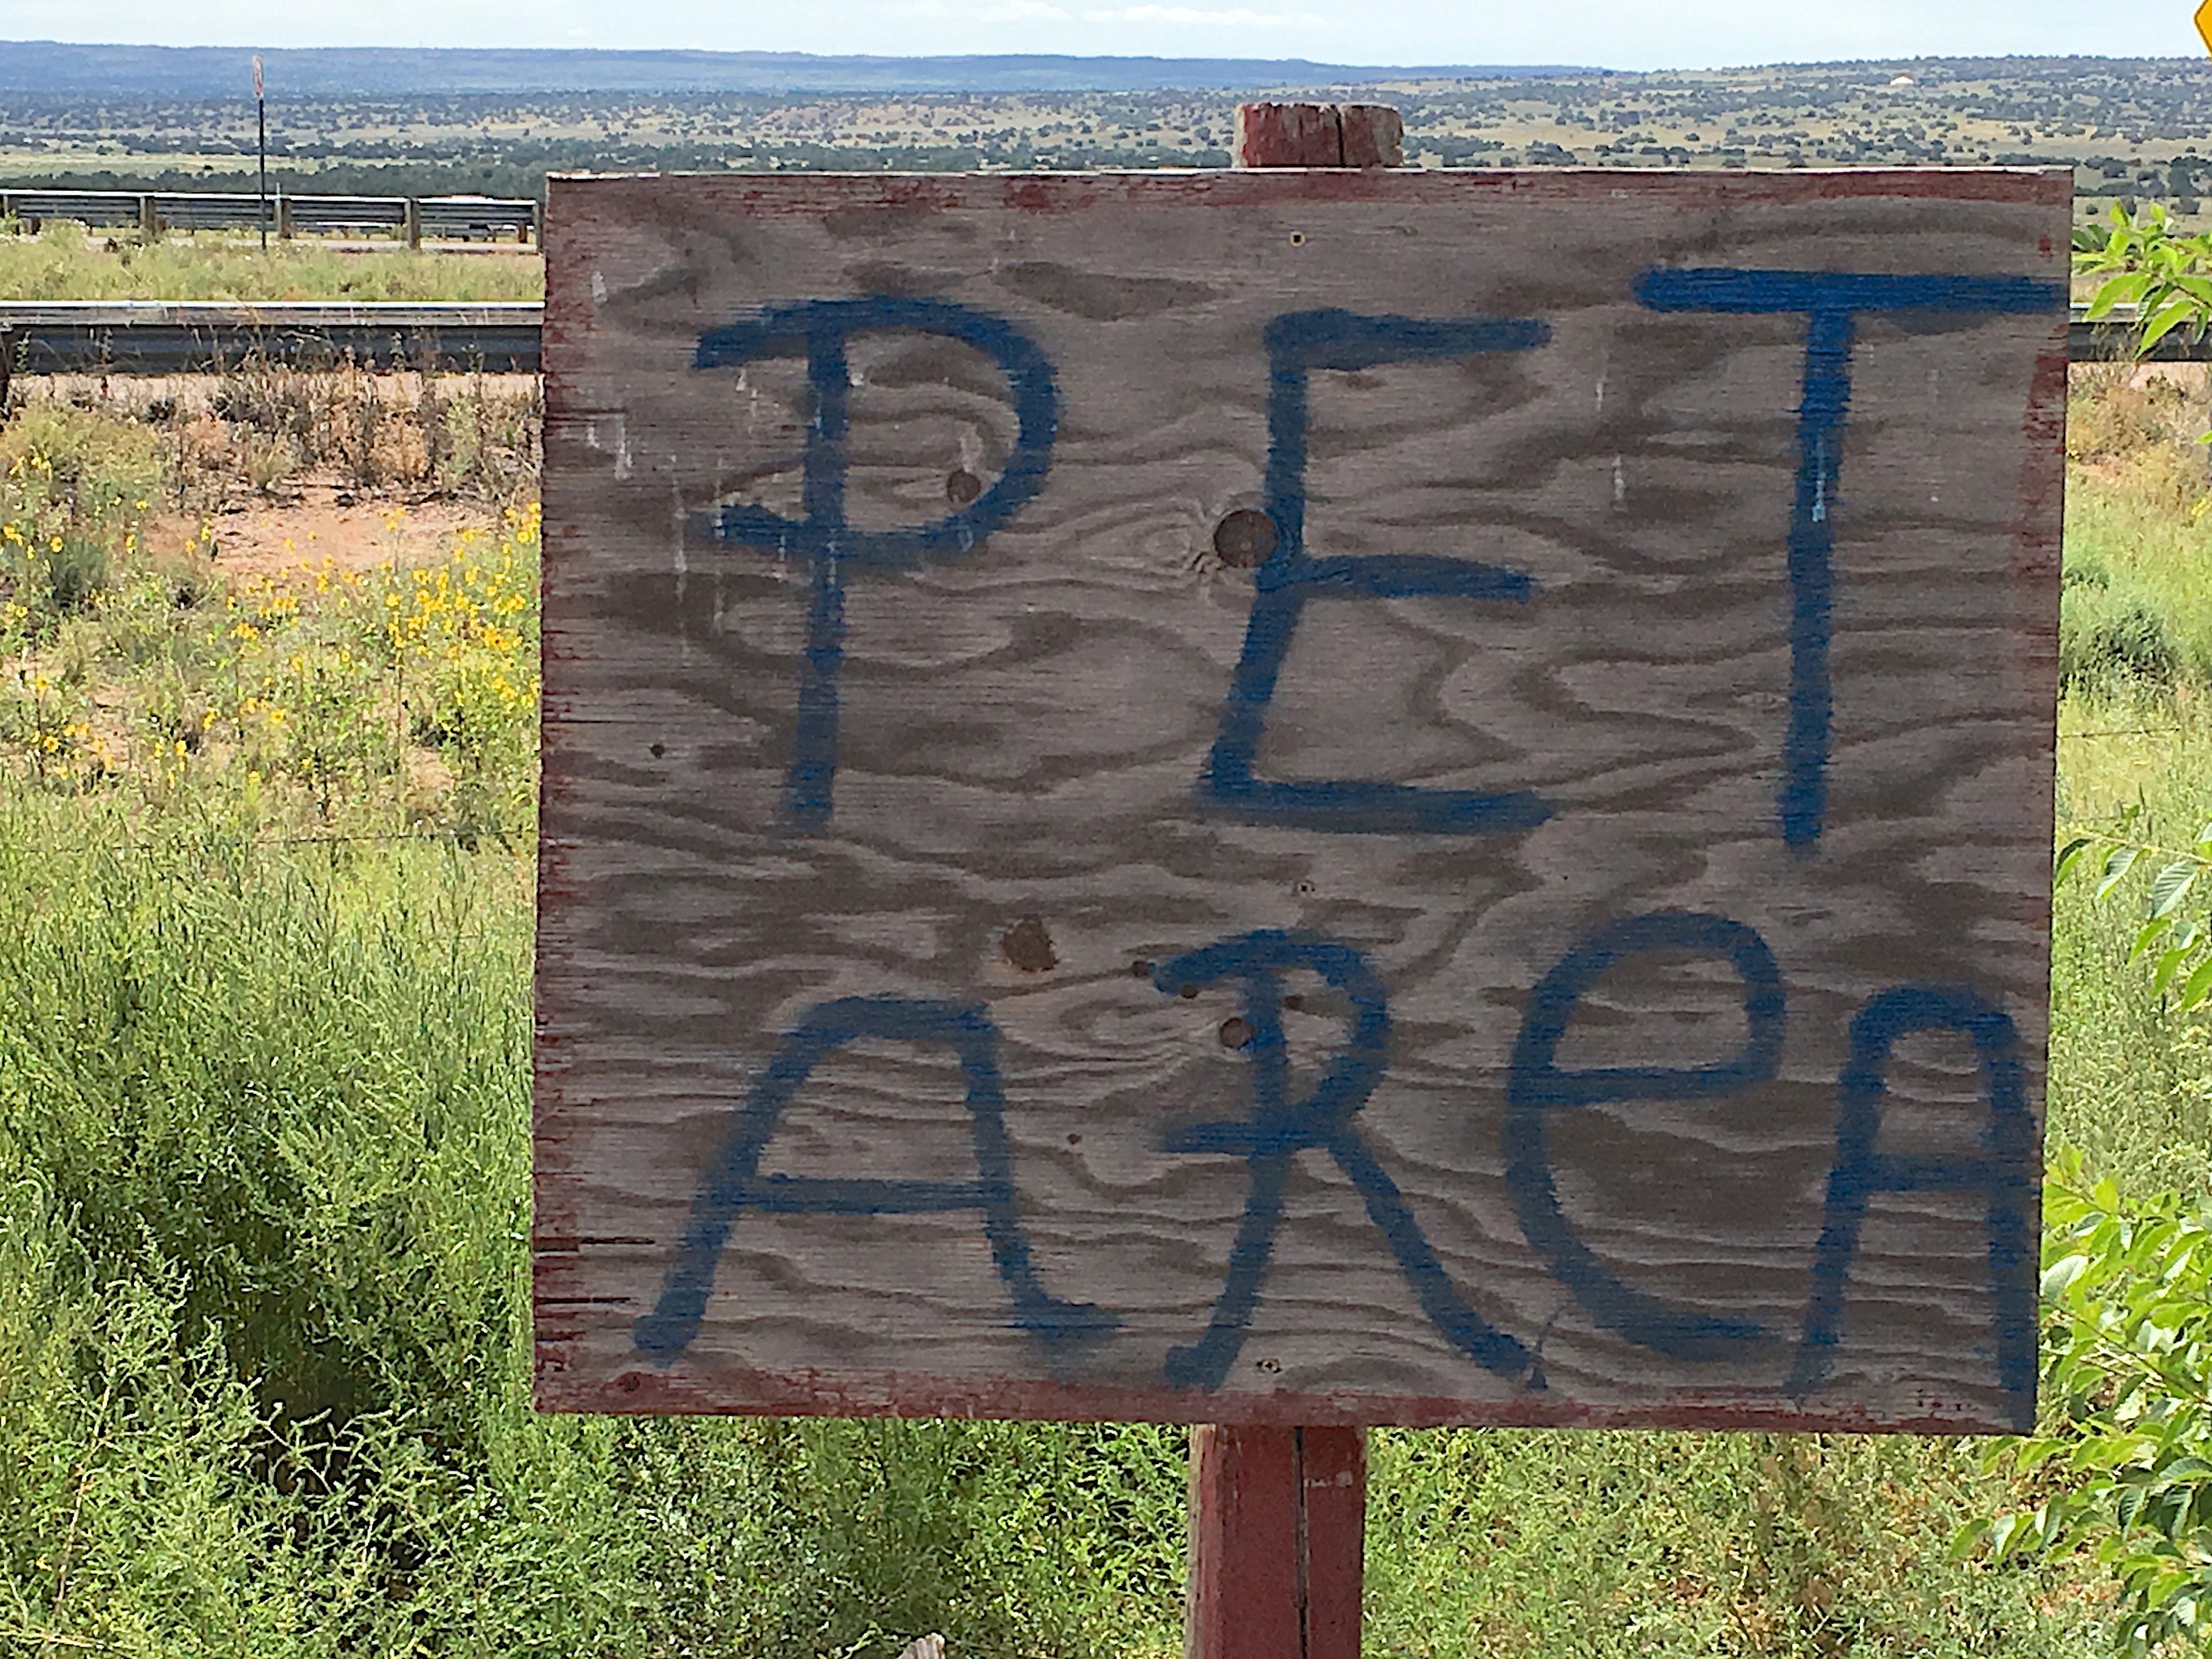
sign, signage, outdoor structure